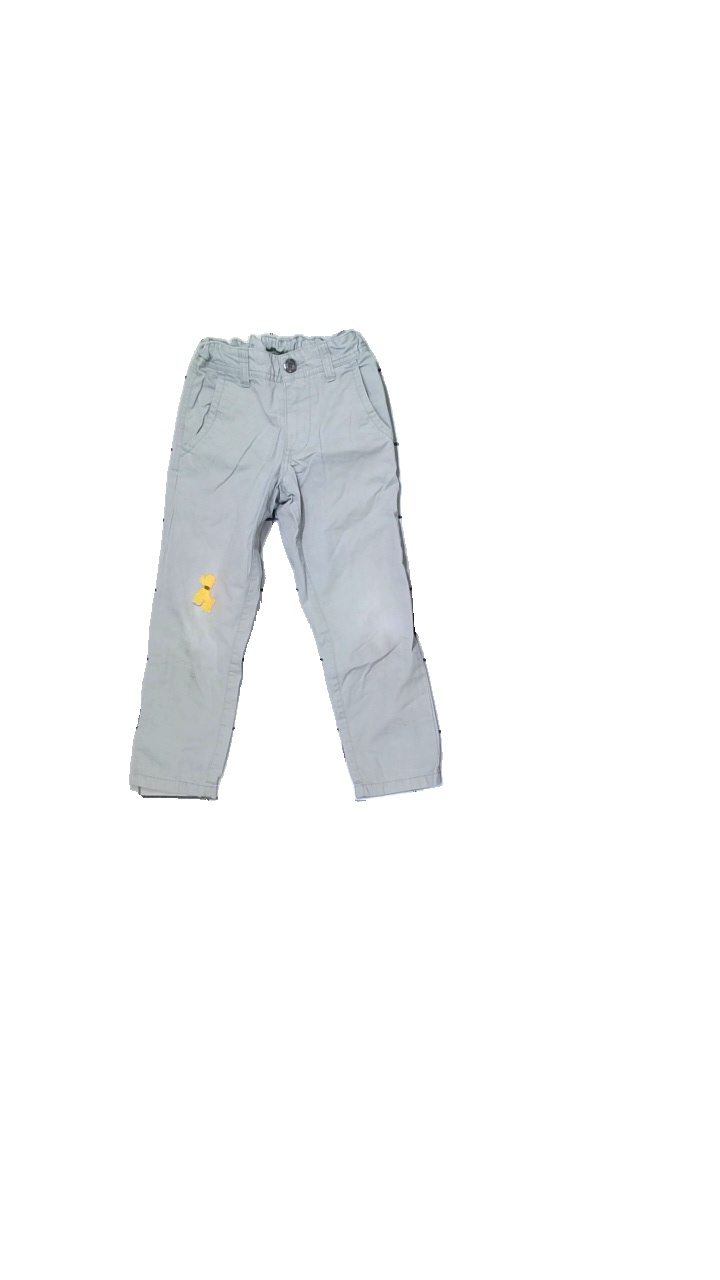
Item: Trousers (Children)
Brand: Unted Colors Of Benetton
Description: grey trousers with patch
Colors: Grey, Yellow
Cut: Regular
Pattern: Other
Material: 100% Cotton
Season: All
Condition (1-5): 3
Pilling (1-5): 5
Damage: hole
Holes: Minor
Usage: Recycle
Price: <50